Taikun

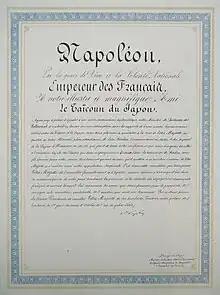
Letter of credence from Napoleon III to the "Le Taïcoun du Japon", appointing Léon Roches to replace Duchesne de Bellecourt as French consul to Japan, 23 October 1863.

The word has entered the English language as "tycoon", where it has assumed the meaning of "a person of great wealth, influence or power". The term is notable as a Japanese word in English that comes from a different meaning in Japanese culture. Still, a "tycoon" is a person of great influence without formal title, whereas a "taikun" was a ruler without imperial lineage.